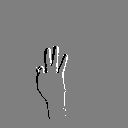
ASL letter: f